Msikaba Bridge

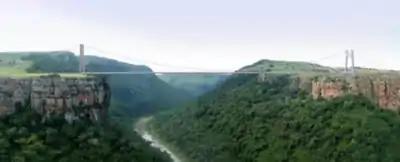
Rendition of Msikaba Bridge Suspension Proposal

In 2017 the South African National Roads Agency (SANRAL) awarded the tender for the bridge's construction to the Concor Mota-Engil Joint Venture (CMEJV), which comprises Concor, a South African-based construction company, and Mota-Engil, a Portuguese construction company at a cost of US$118 million.